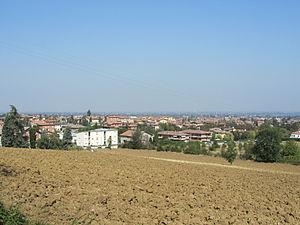
Casalgrande est une commune italienne de la province de Reggio d'Émilie dans la région Émilie-Romagne en Italie.